21 Beacon Street

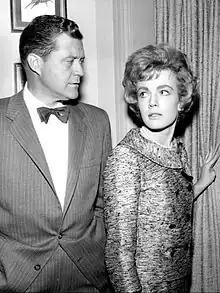
Dennis Morgan and Joanna Barnes

21 Beacon Street is an American detective television series that originally aired on NBC from July 2 to September 10, 1959.